Sweetwater, Tennessee

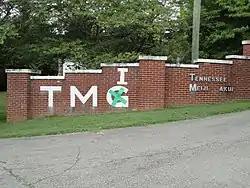
Tennessee Meiji Gakuin High School entrance sign, November 2014

, most of the economy consisted of agriculture business. In addition, some light industry was located in Sweetwater, including a chemical factory, a hosiery mill, and a stove plant.